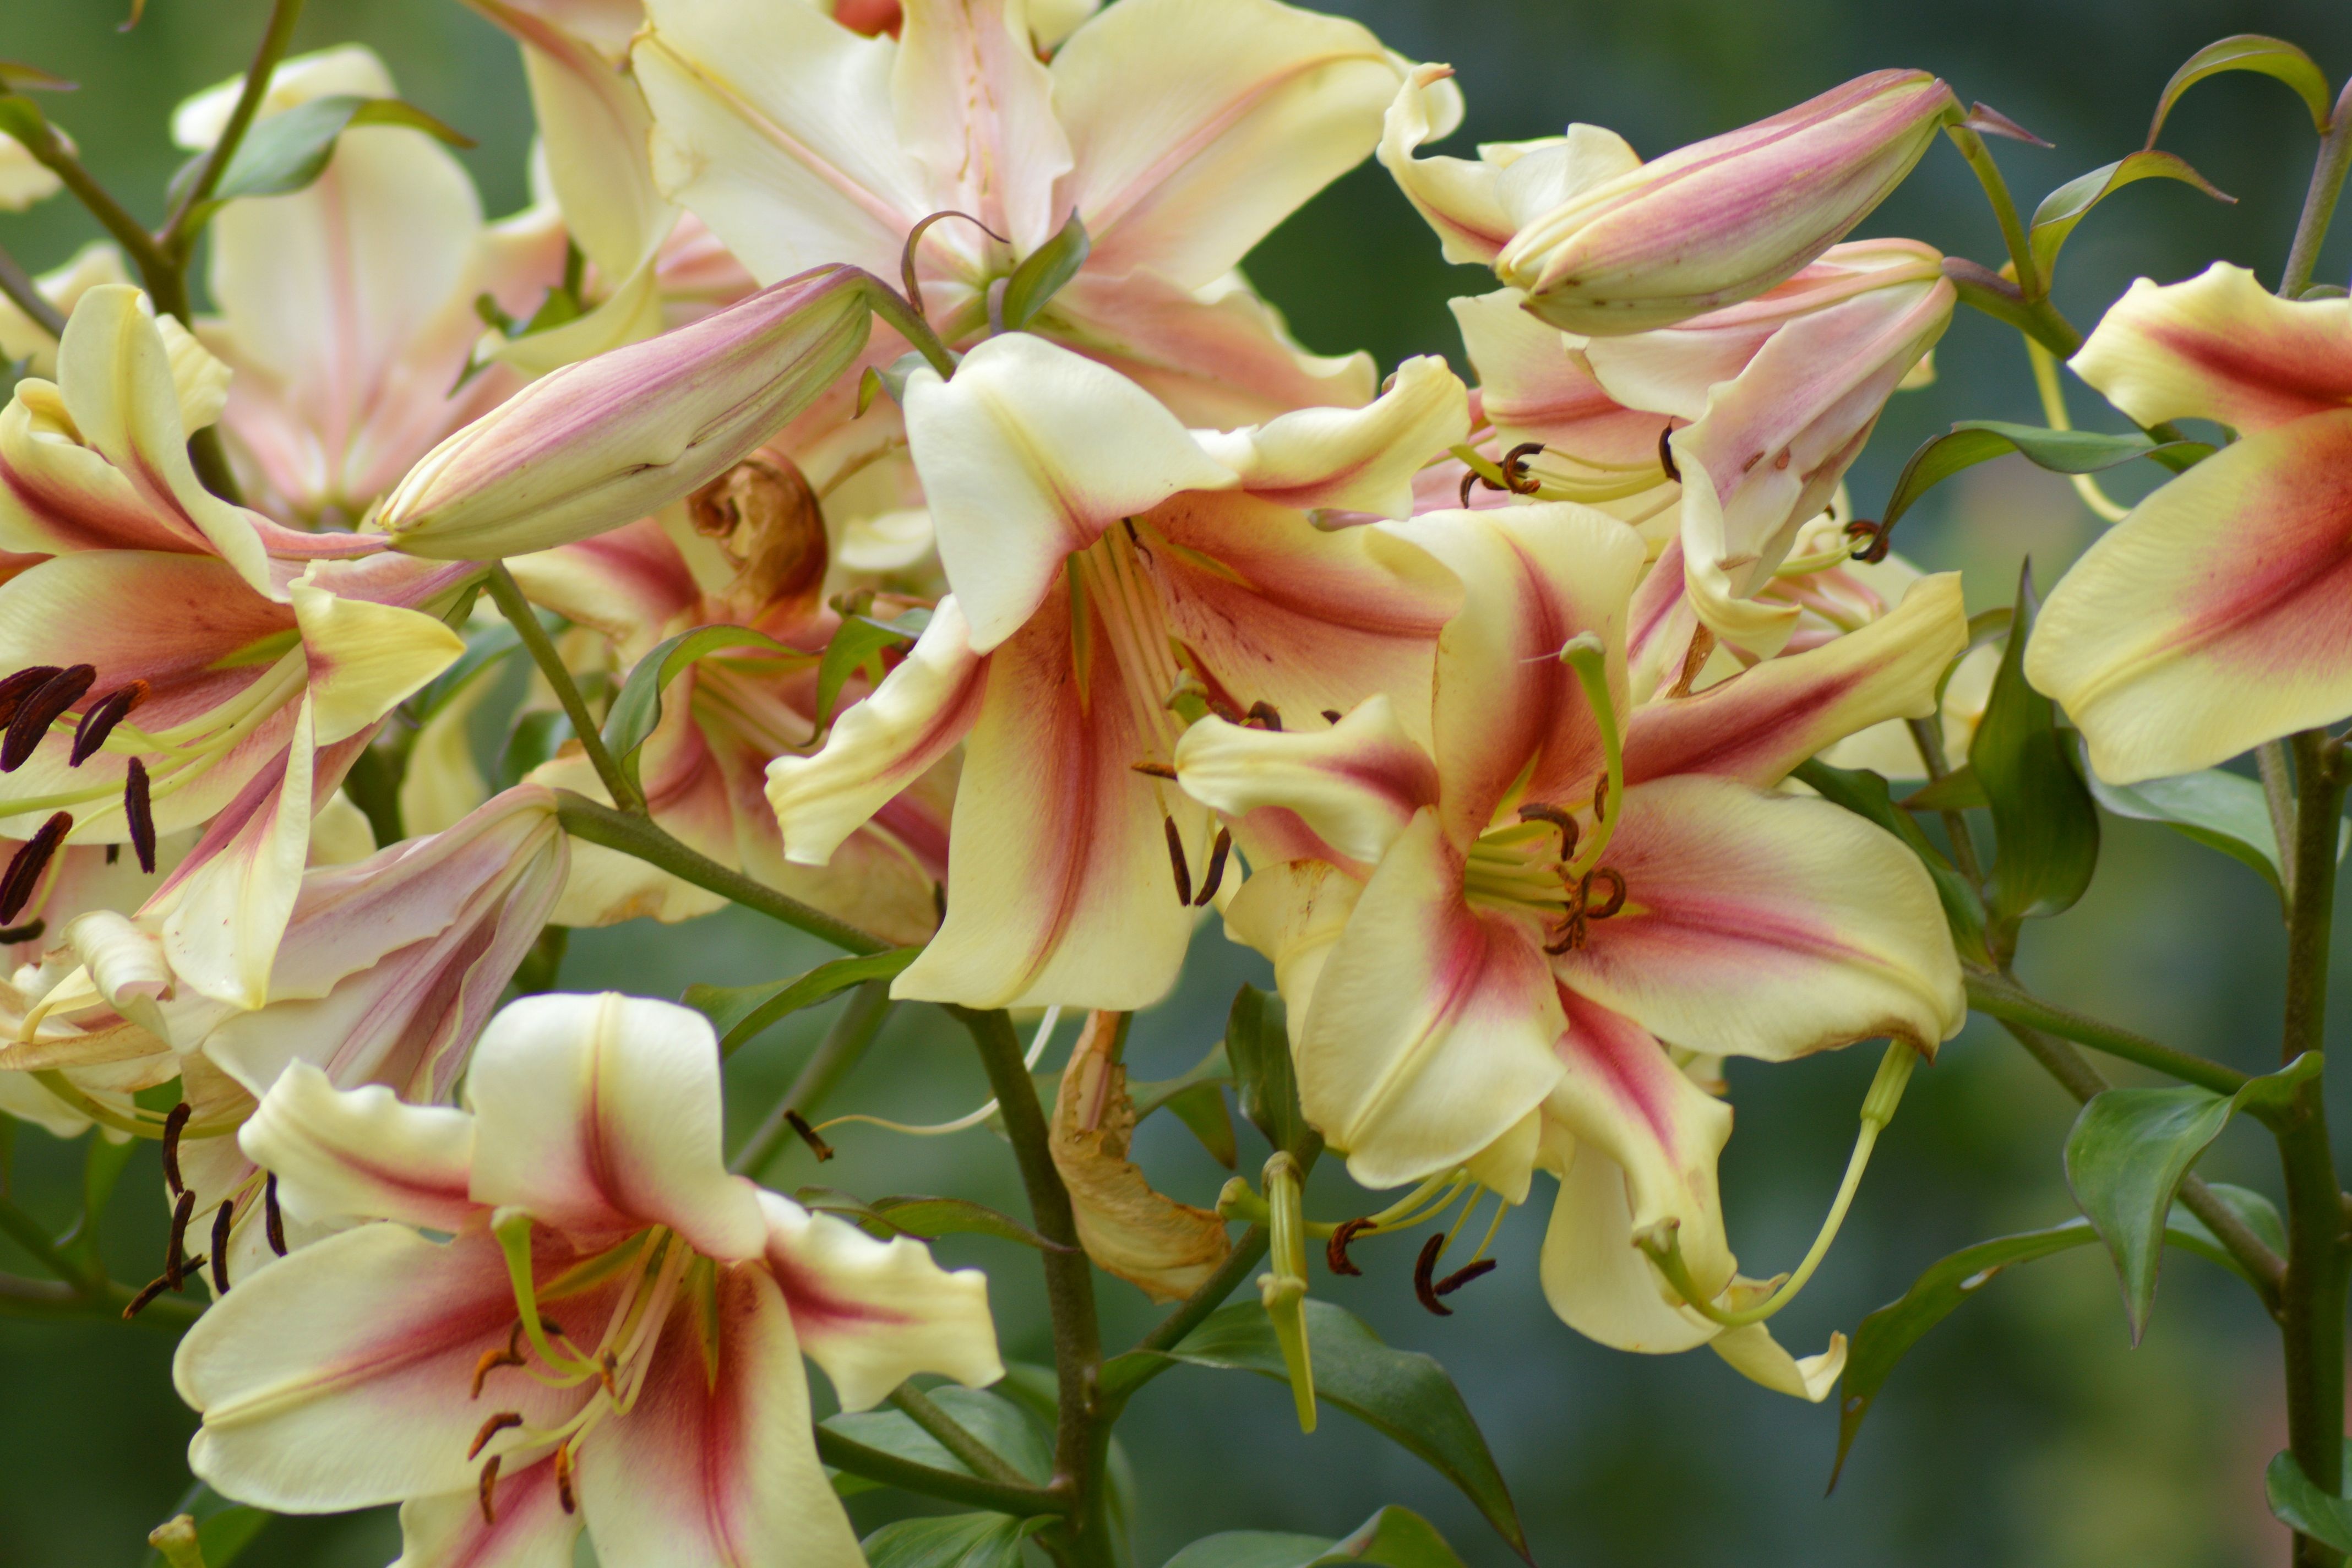
blossom, plant, flower, bloom, botany, garden, flora, shrub, lilies, lily, flowering plant, land plant